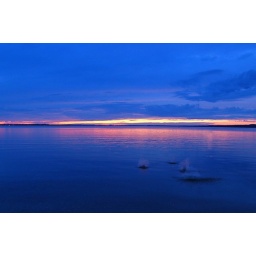
I was experimenting here with the kids tossing rocks in the lake as the sun went down.